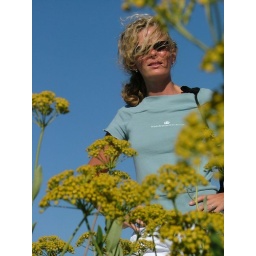
Munnie in the sky with flowers